Barnet Burns

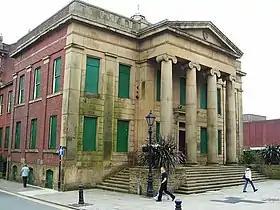
Oldham Town Hall, where Barnet Burns delivered two lectures in May 1848

Editions of Burns's booklet continued to be published where he lectured on his travels through Britain. The 1848 Kendal edition includes a stylised picture of Barnet Burns carrying the head of a tattooed Māori chief. On their tour "Pahe-a-Range" and "Madame Pahe-a-Range" appeared at the